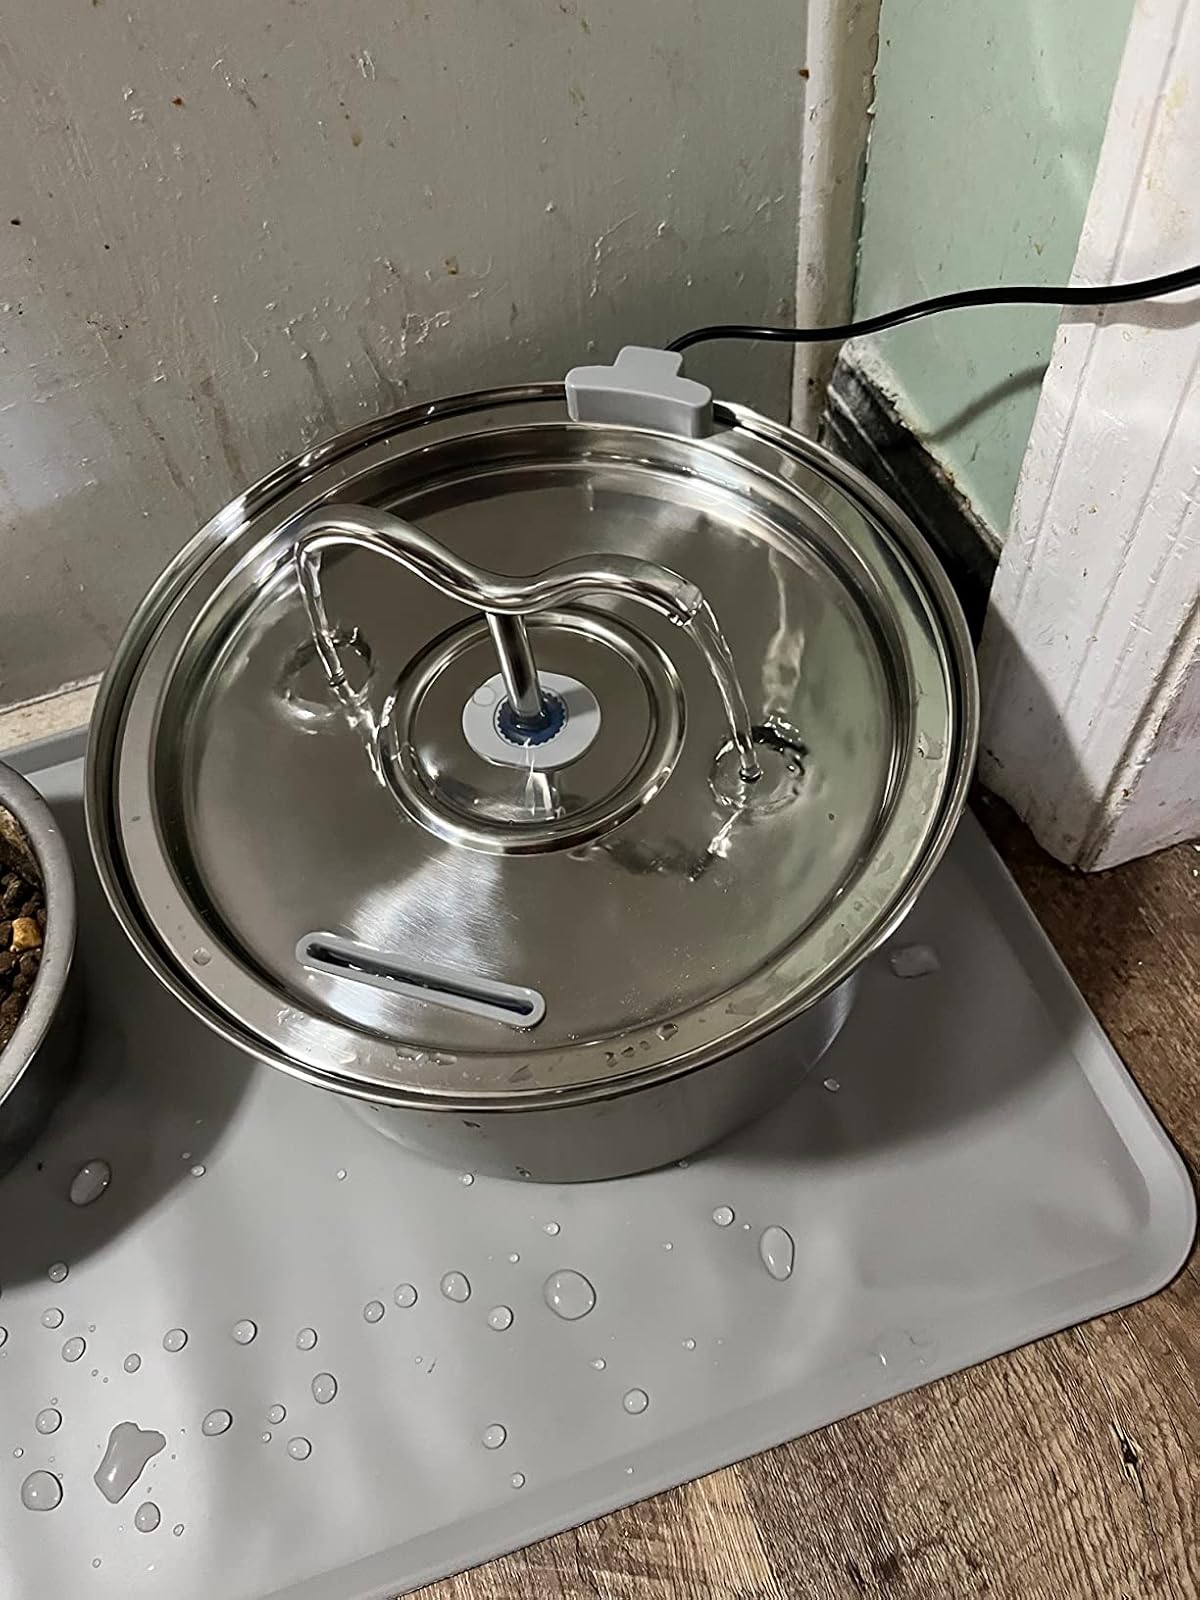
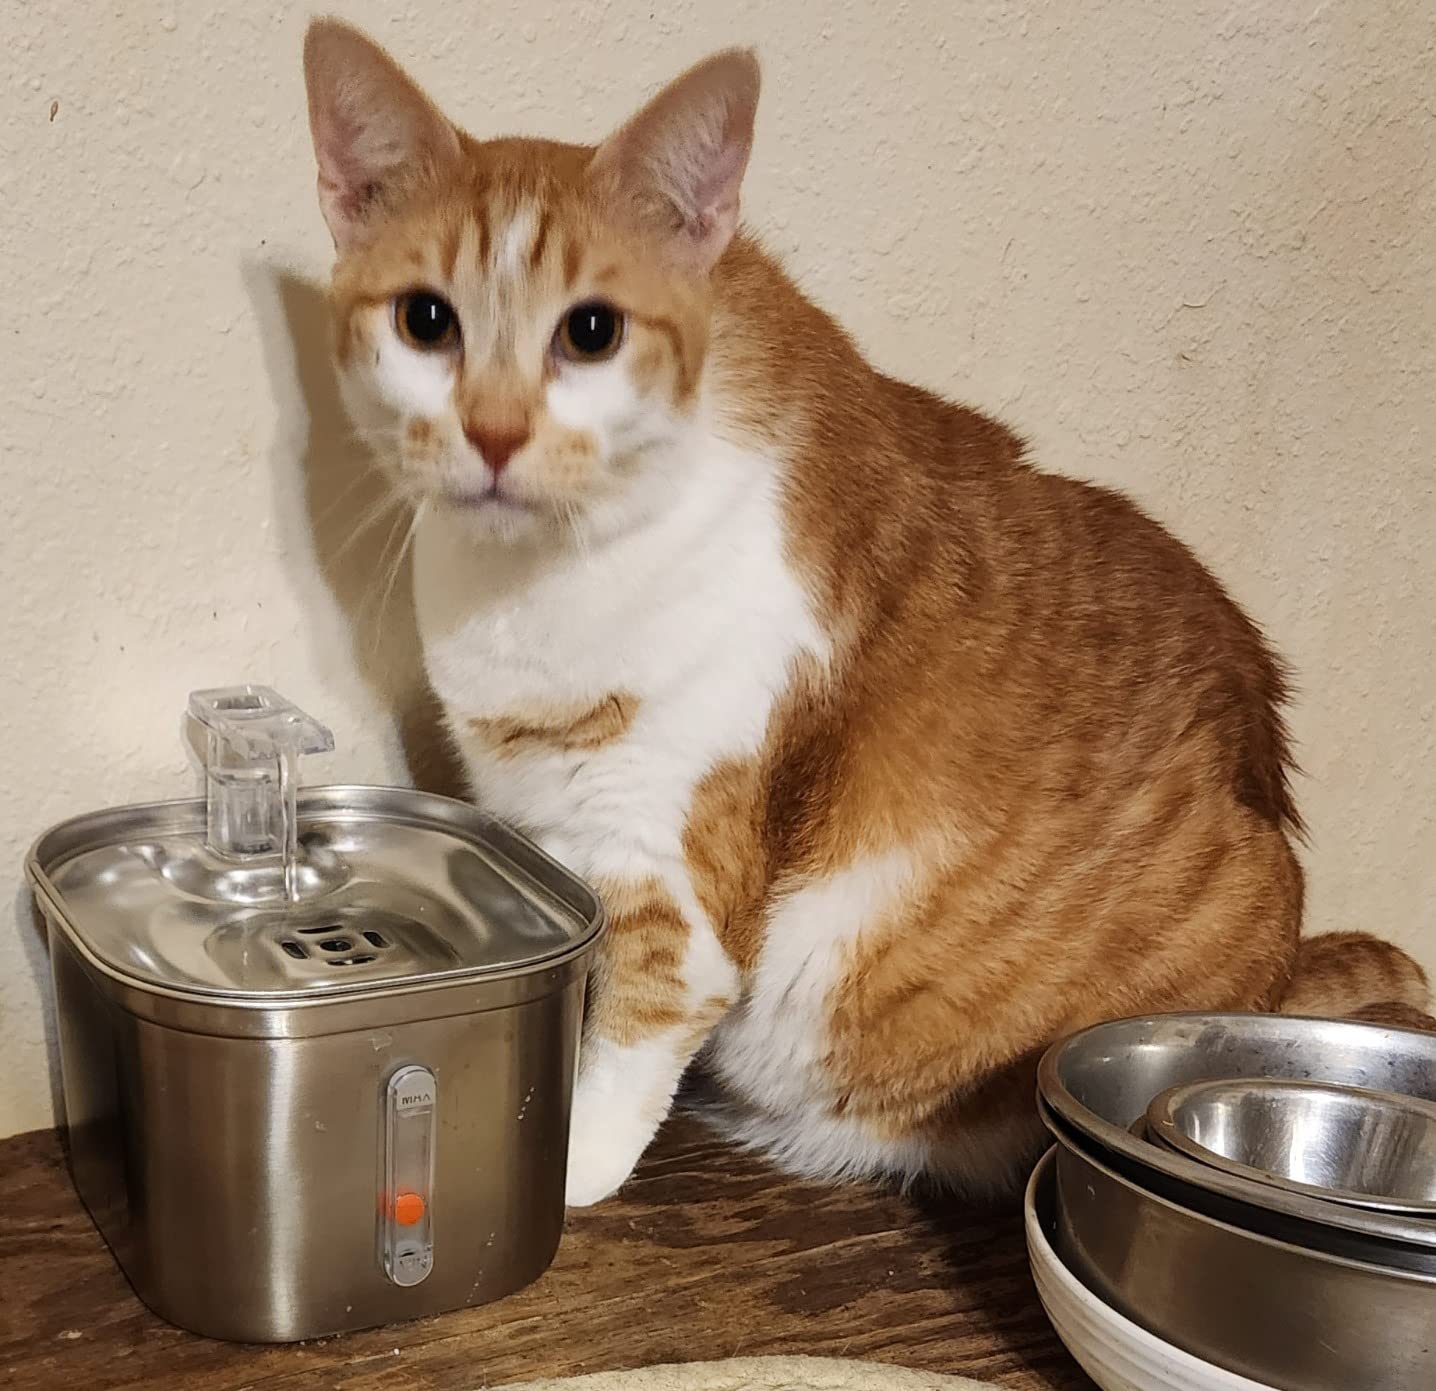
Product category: items_bowl
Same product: no